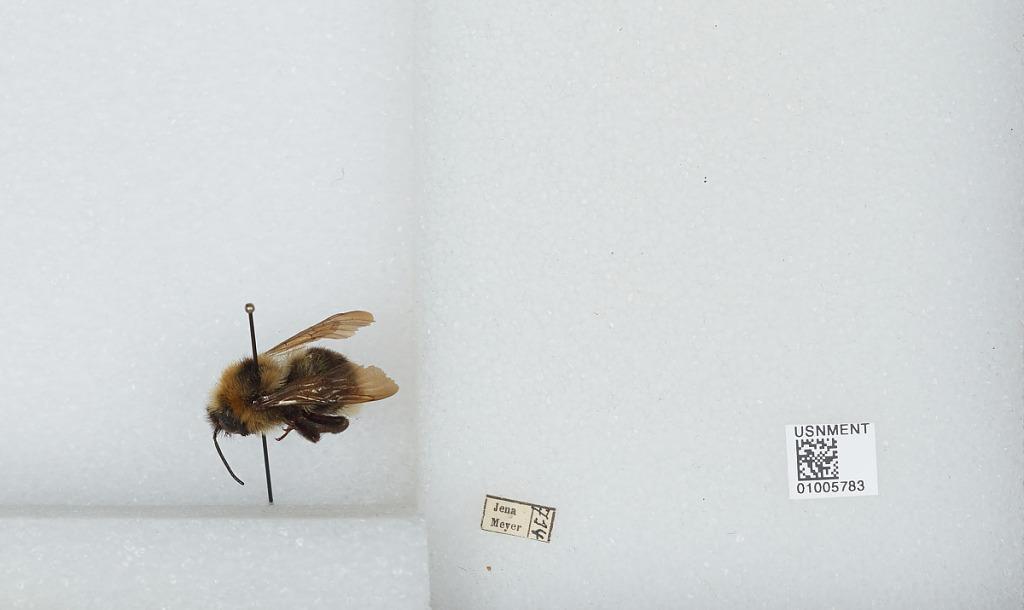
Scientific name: Bombus (Psithyrus) barbutellus (Kirby)
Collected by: Meyer
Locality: Jena